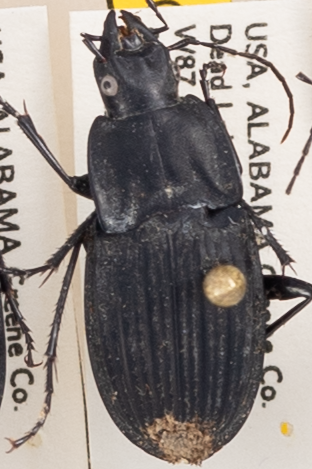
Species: Dicaelus furvus carinatus
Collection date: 2022-08-09
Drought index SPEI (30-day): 0.04
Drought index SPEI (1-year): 0.39
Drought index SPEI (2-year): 0.9